Oxygen (2020 film)

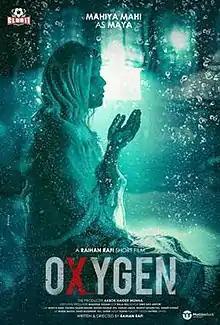
Official poster

Oxygen is a Bangladeshi thespian short film released in 2020. The film is scripted and directed by Raihan Rafi against the backdrop of the COVID-19 pandemic and deeply flawed healthcare system. The film stars Mahiya Mahi in a pivotal role which also marks her debut in short film. The film directly premiered on YouTube during Eid-ul-Azha and gained much acclaims from social media for Mahi's acting.